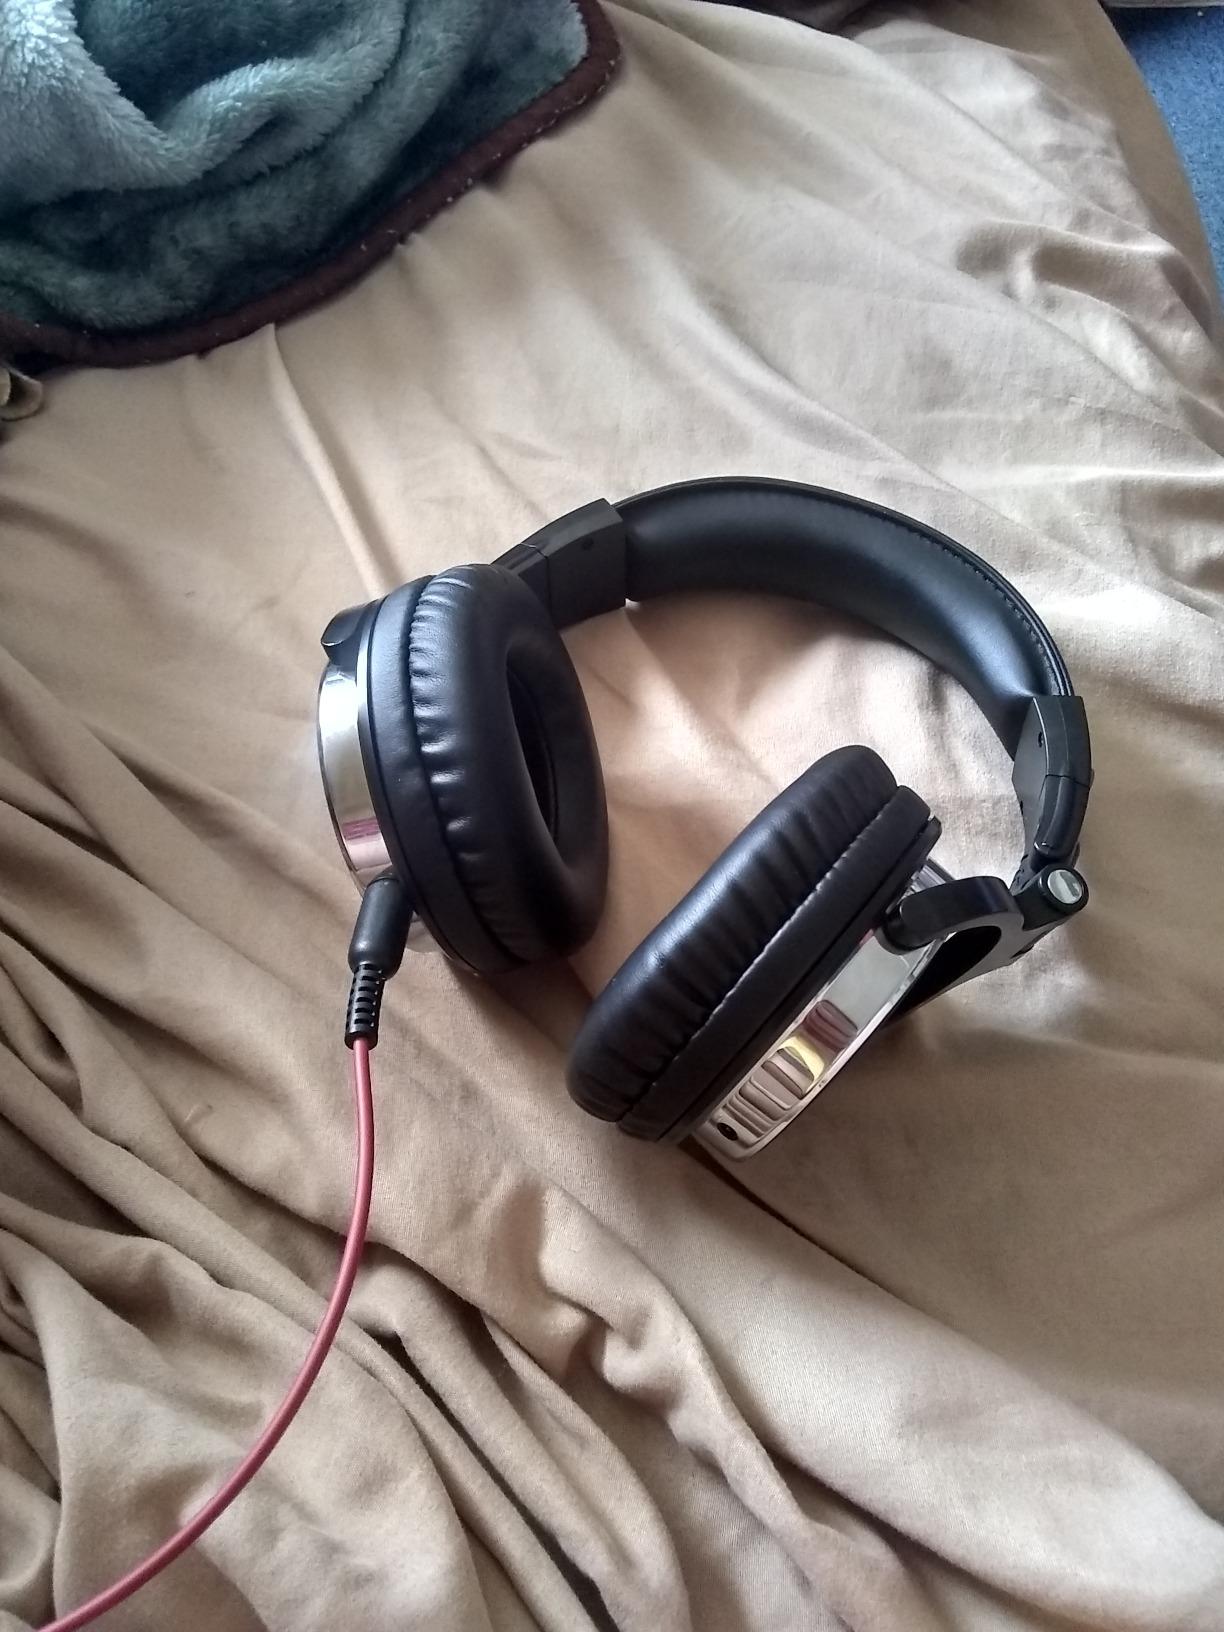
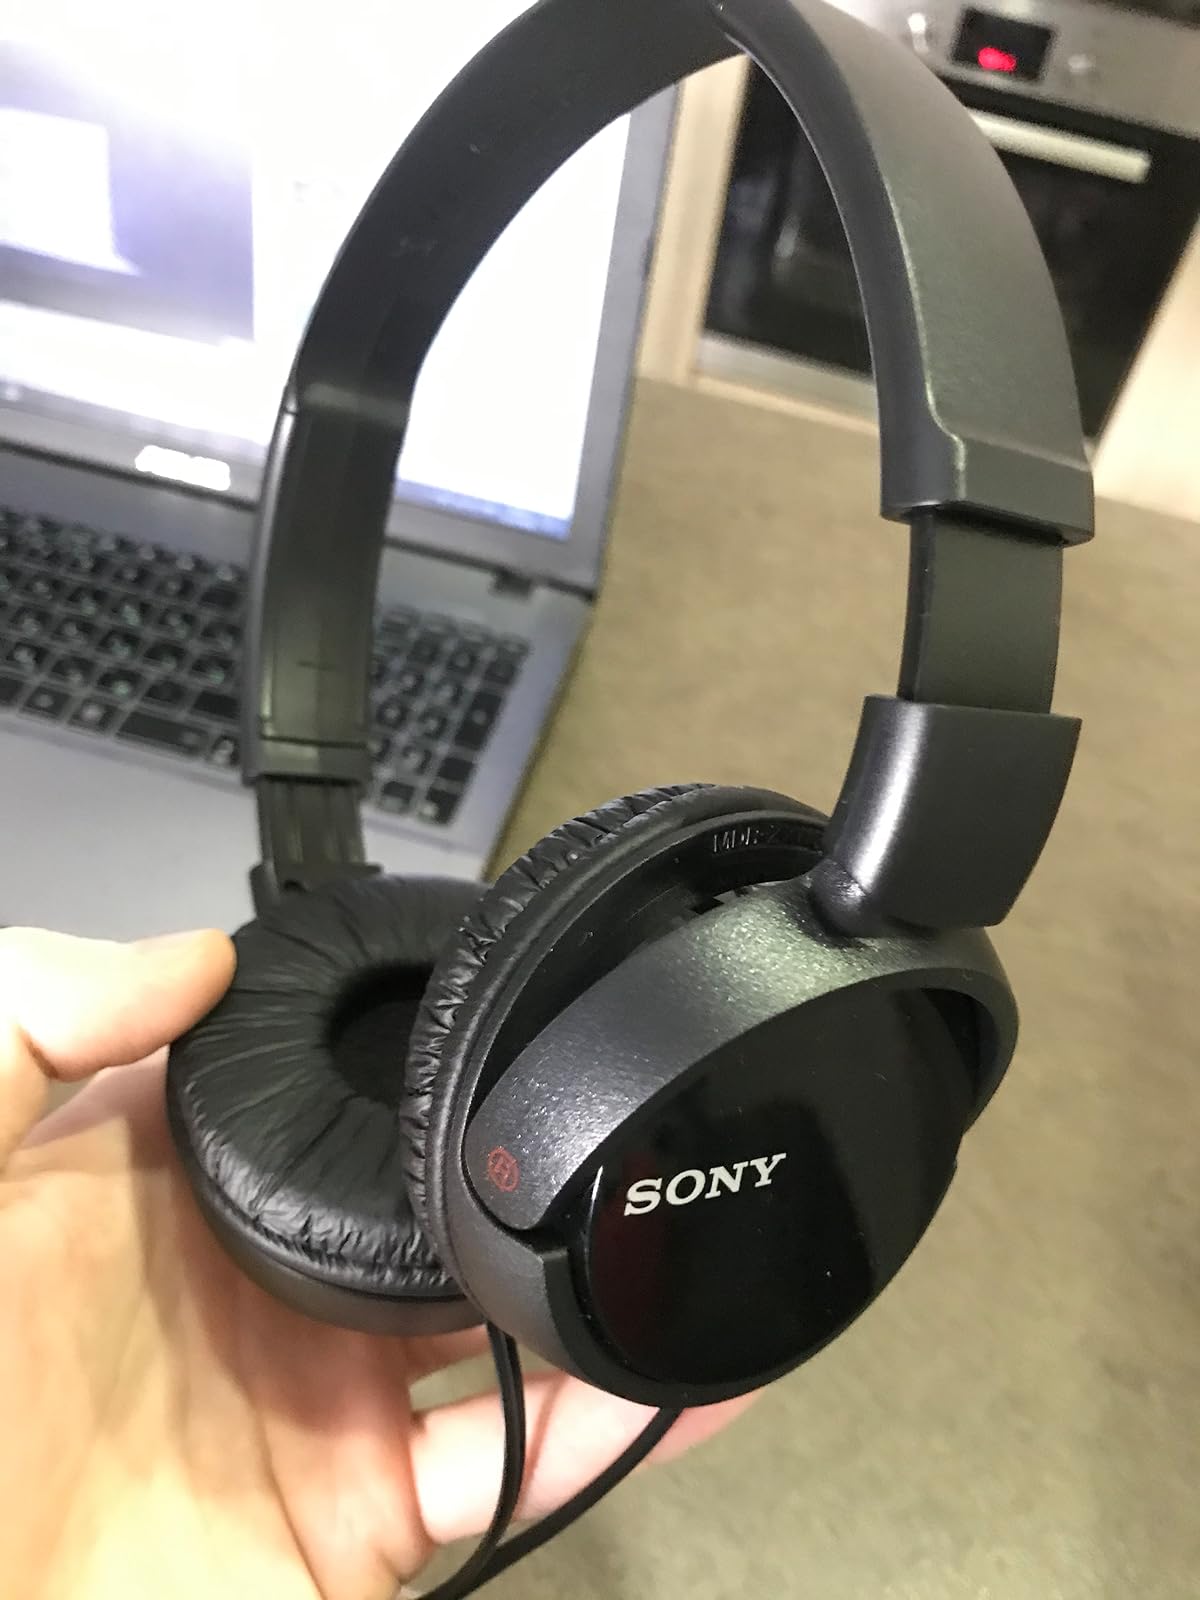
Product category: headphones
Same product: no